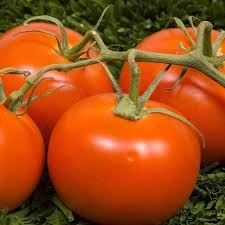
Label: tomato